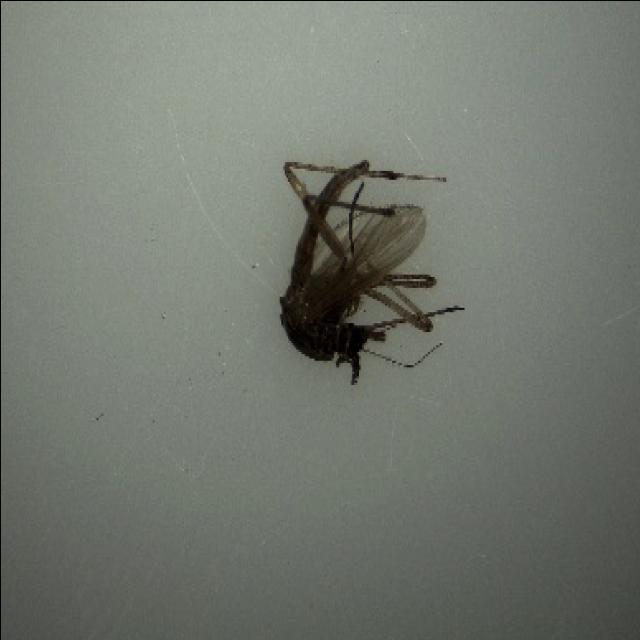
Species: aedes_vexans